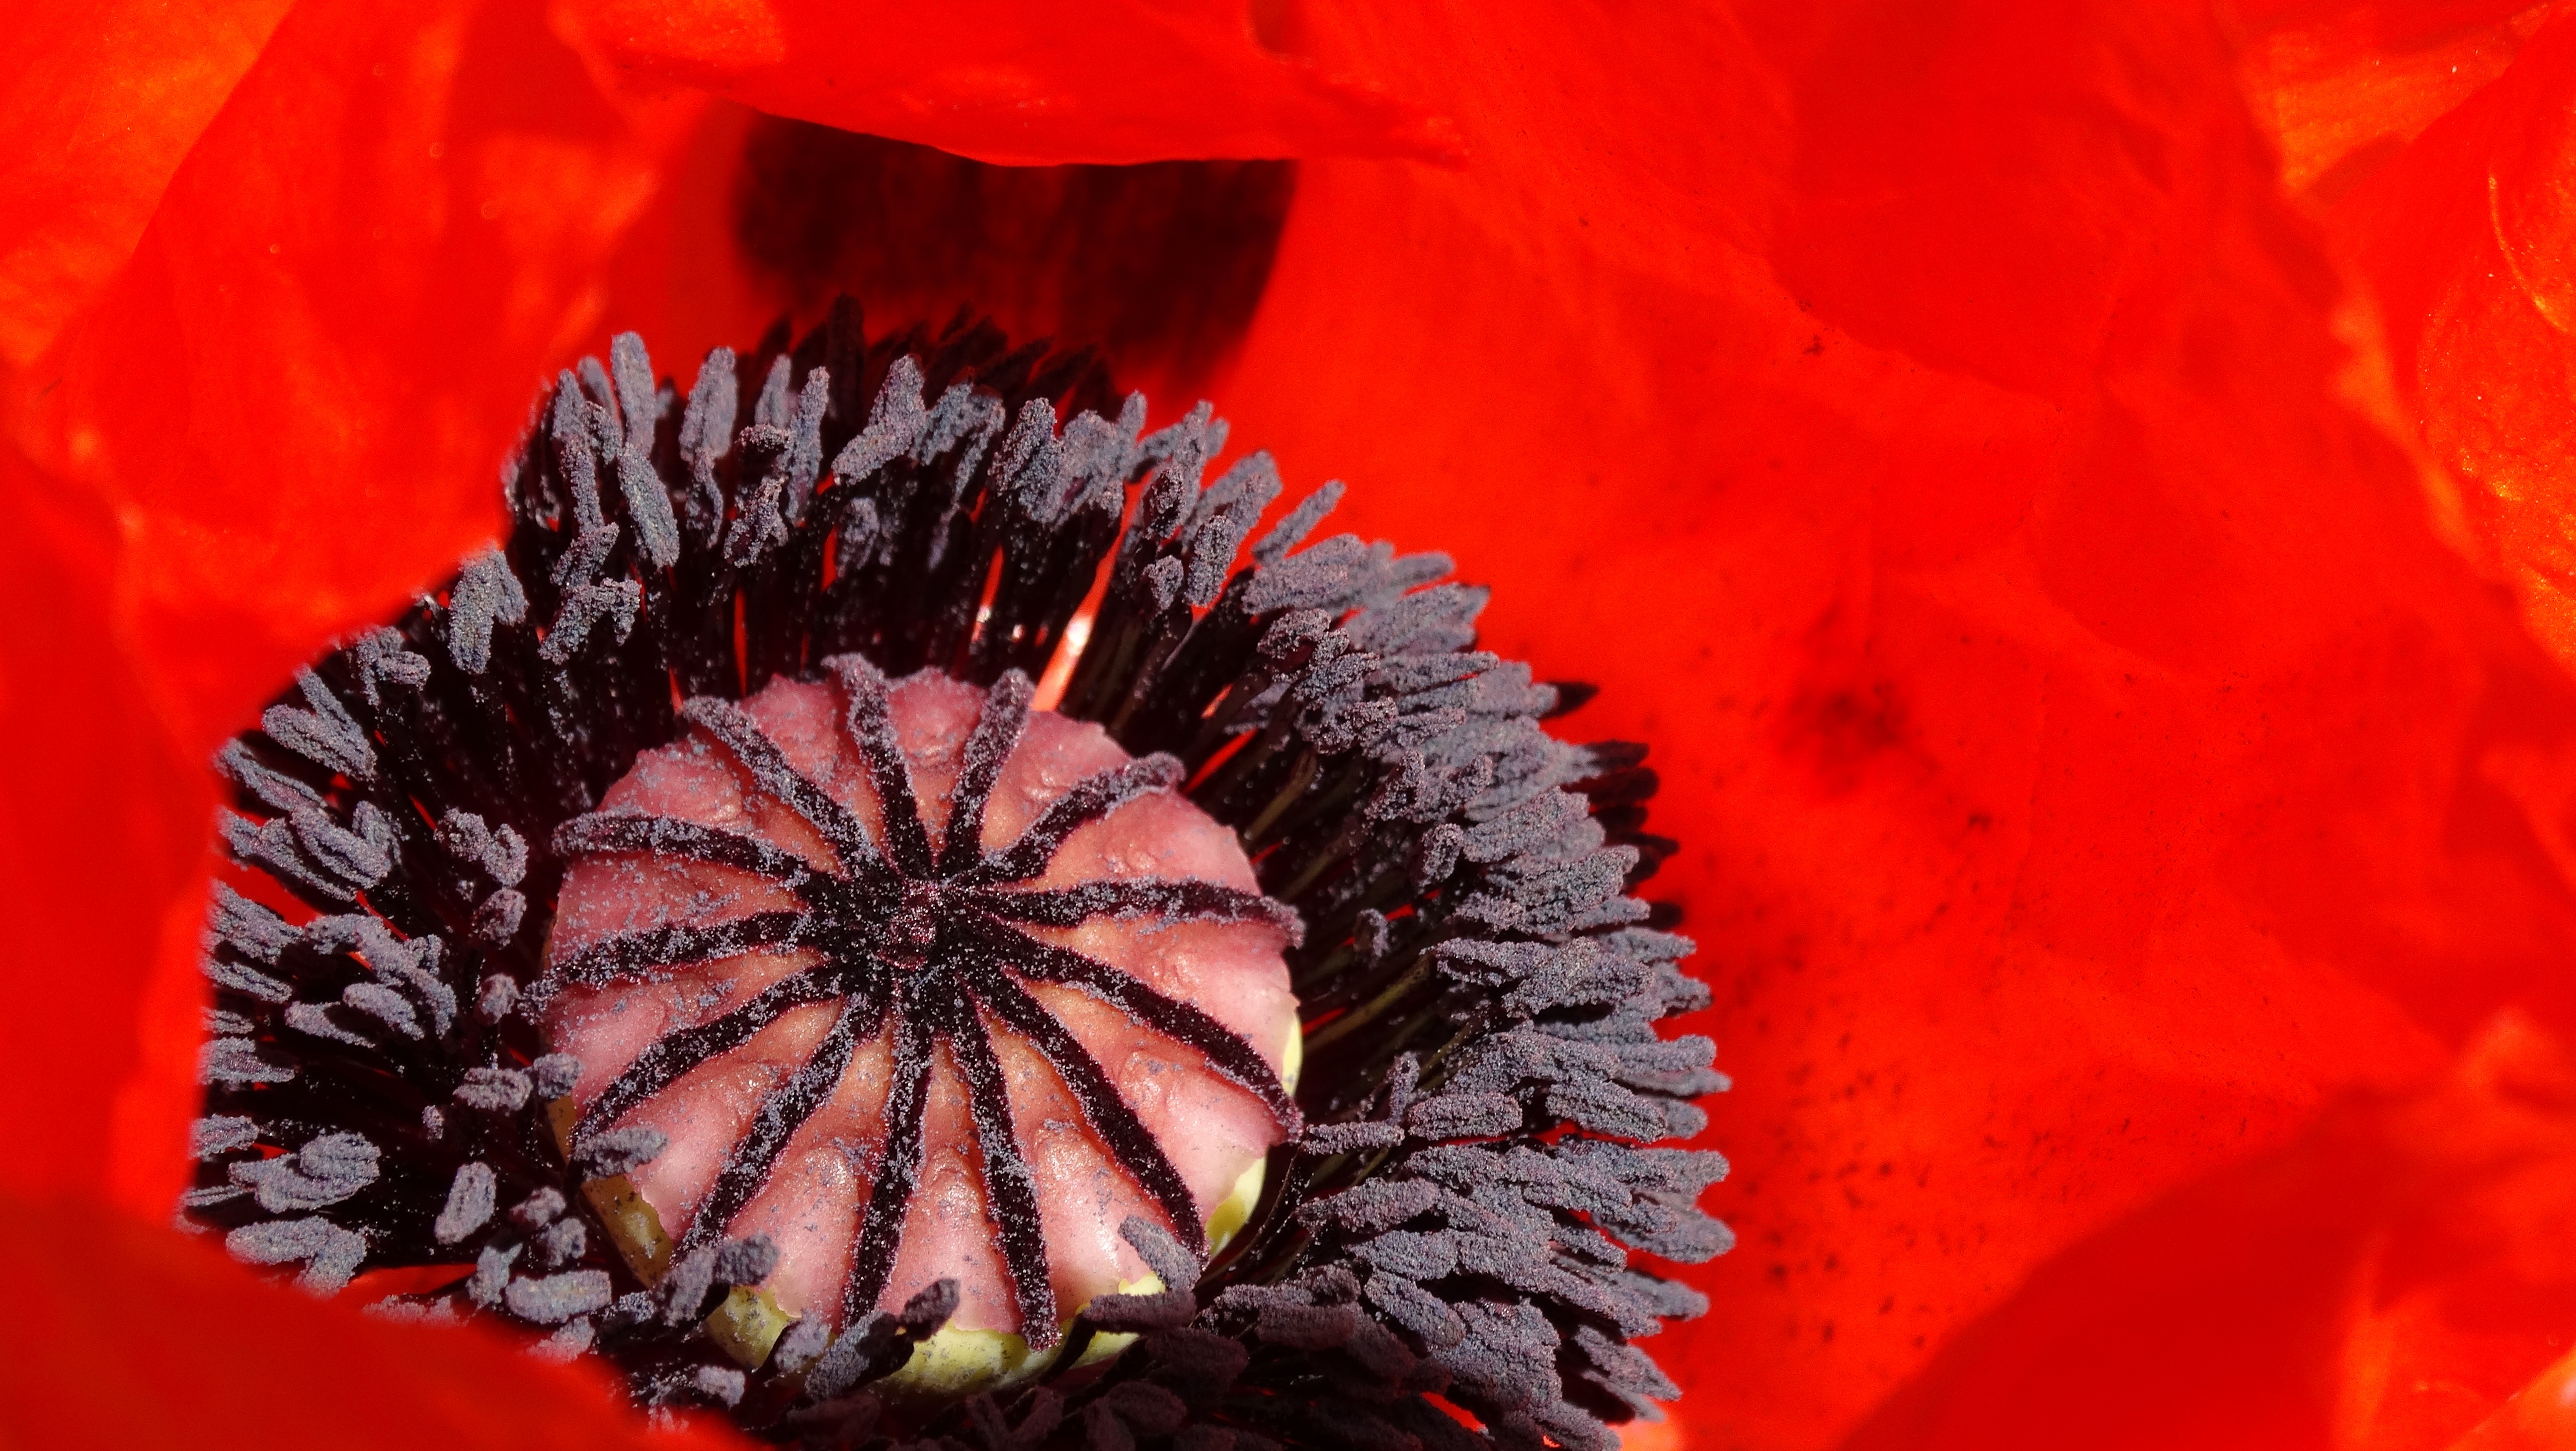
plant, photography, meadow, leaf, flower, petal, red, macro, flora, close up, stamen, poppy, coquelicot, macro photography, flowering plant, land plant, poppy family